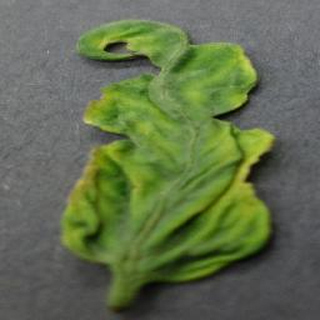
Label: tomato_yellow_leaf_curl_virus